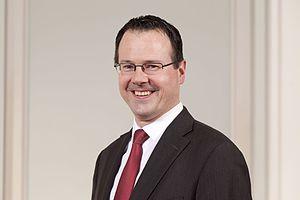
Le gouvernement Hasler I est le gouvernement du Liechtenstein du 27 mars 2013 au 30 mars 2017.
Le gouvernement du Liechtenstein est le corps exécutif de la principauté de Liechtenstein. L'actuel gouvernement a pris ses fonctions le 27 mars 2013. Comme le prévoit la Constitution du Liechtenstein, le gouvernement est composé d'un Premier ministre et de quatre autres ministres.